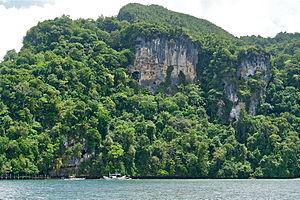
Quezon est une municipalité de la province de Palawan, aux Philippines.